Moto Arena Łódź

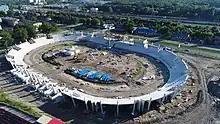
Stadium under construction in 2017

In 2013, the stadium was designed by the KŻ Orzeł racing club and was later approved for construction. The construction took place between 2016 and 2018 adjacent to the old Orzeł speedway stadium. It opened on 29 July 2018 at the cost of Polish złoty 49.8 million.